Zhang Dongsun

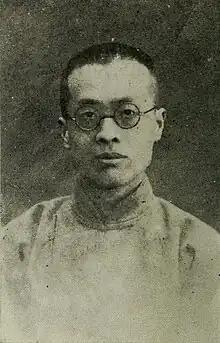
Who's Who in China Suppl. 4th ed. (1933)

Zhang Dongsun (1886–1973), also known as Chang Tung-sheng, was a Chinese philosopher, public intellectual and political figure. He was a professor of Philosophy and Sinology at Yenching University and Tsinghua University.